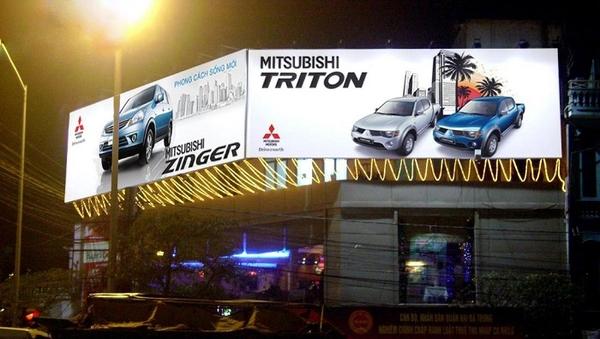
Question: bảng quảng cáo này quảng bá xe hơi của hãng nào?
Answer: bảng quảng cáo này quảng bá xe hơi của hãng mitsubishi